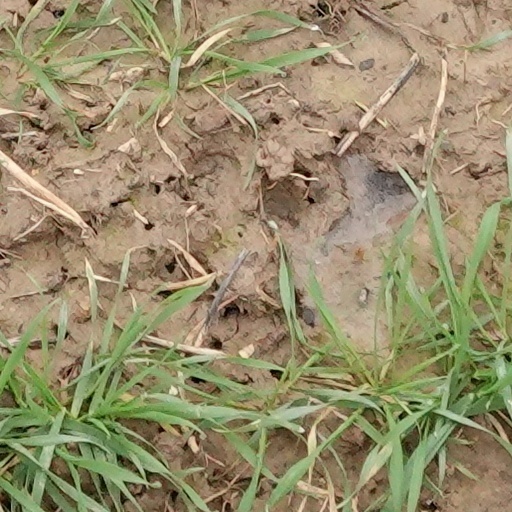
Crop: wheat